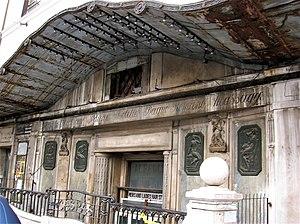
La casa del passeggero a Roma, nei pressi della Stazione Termini. [1][2][3][4]